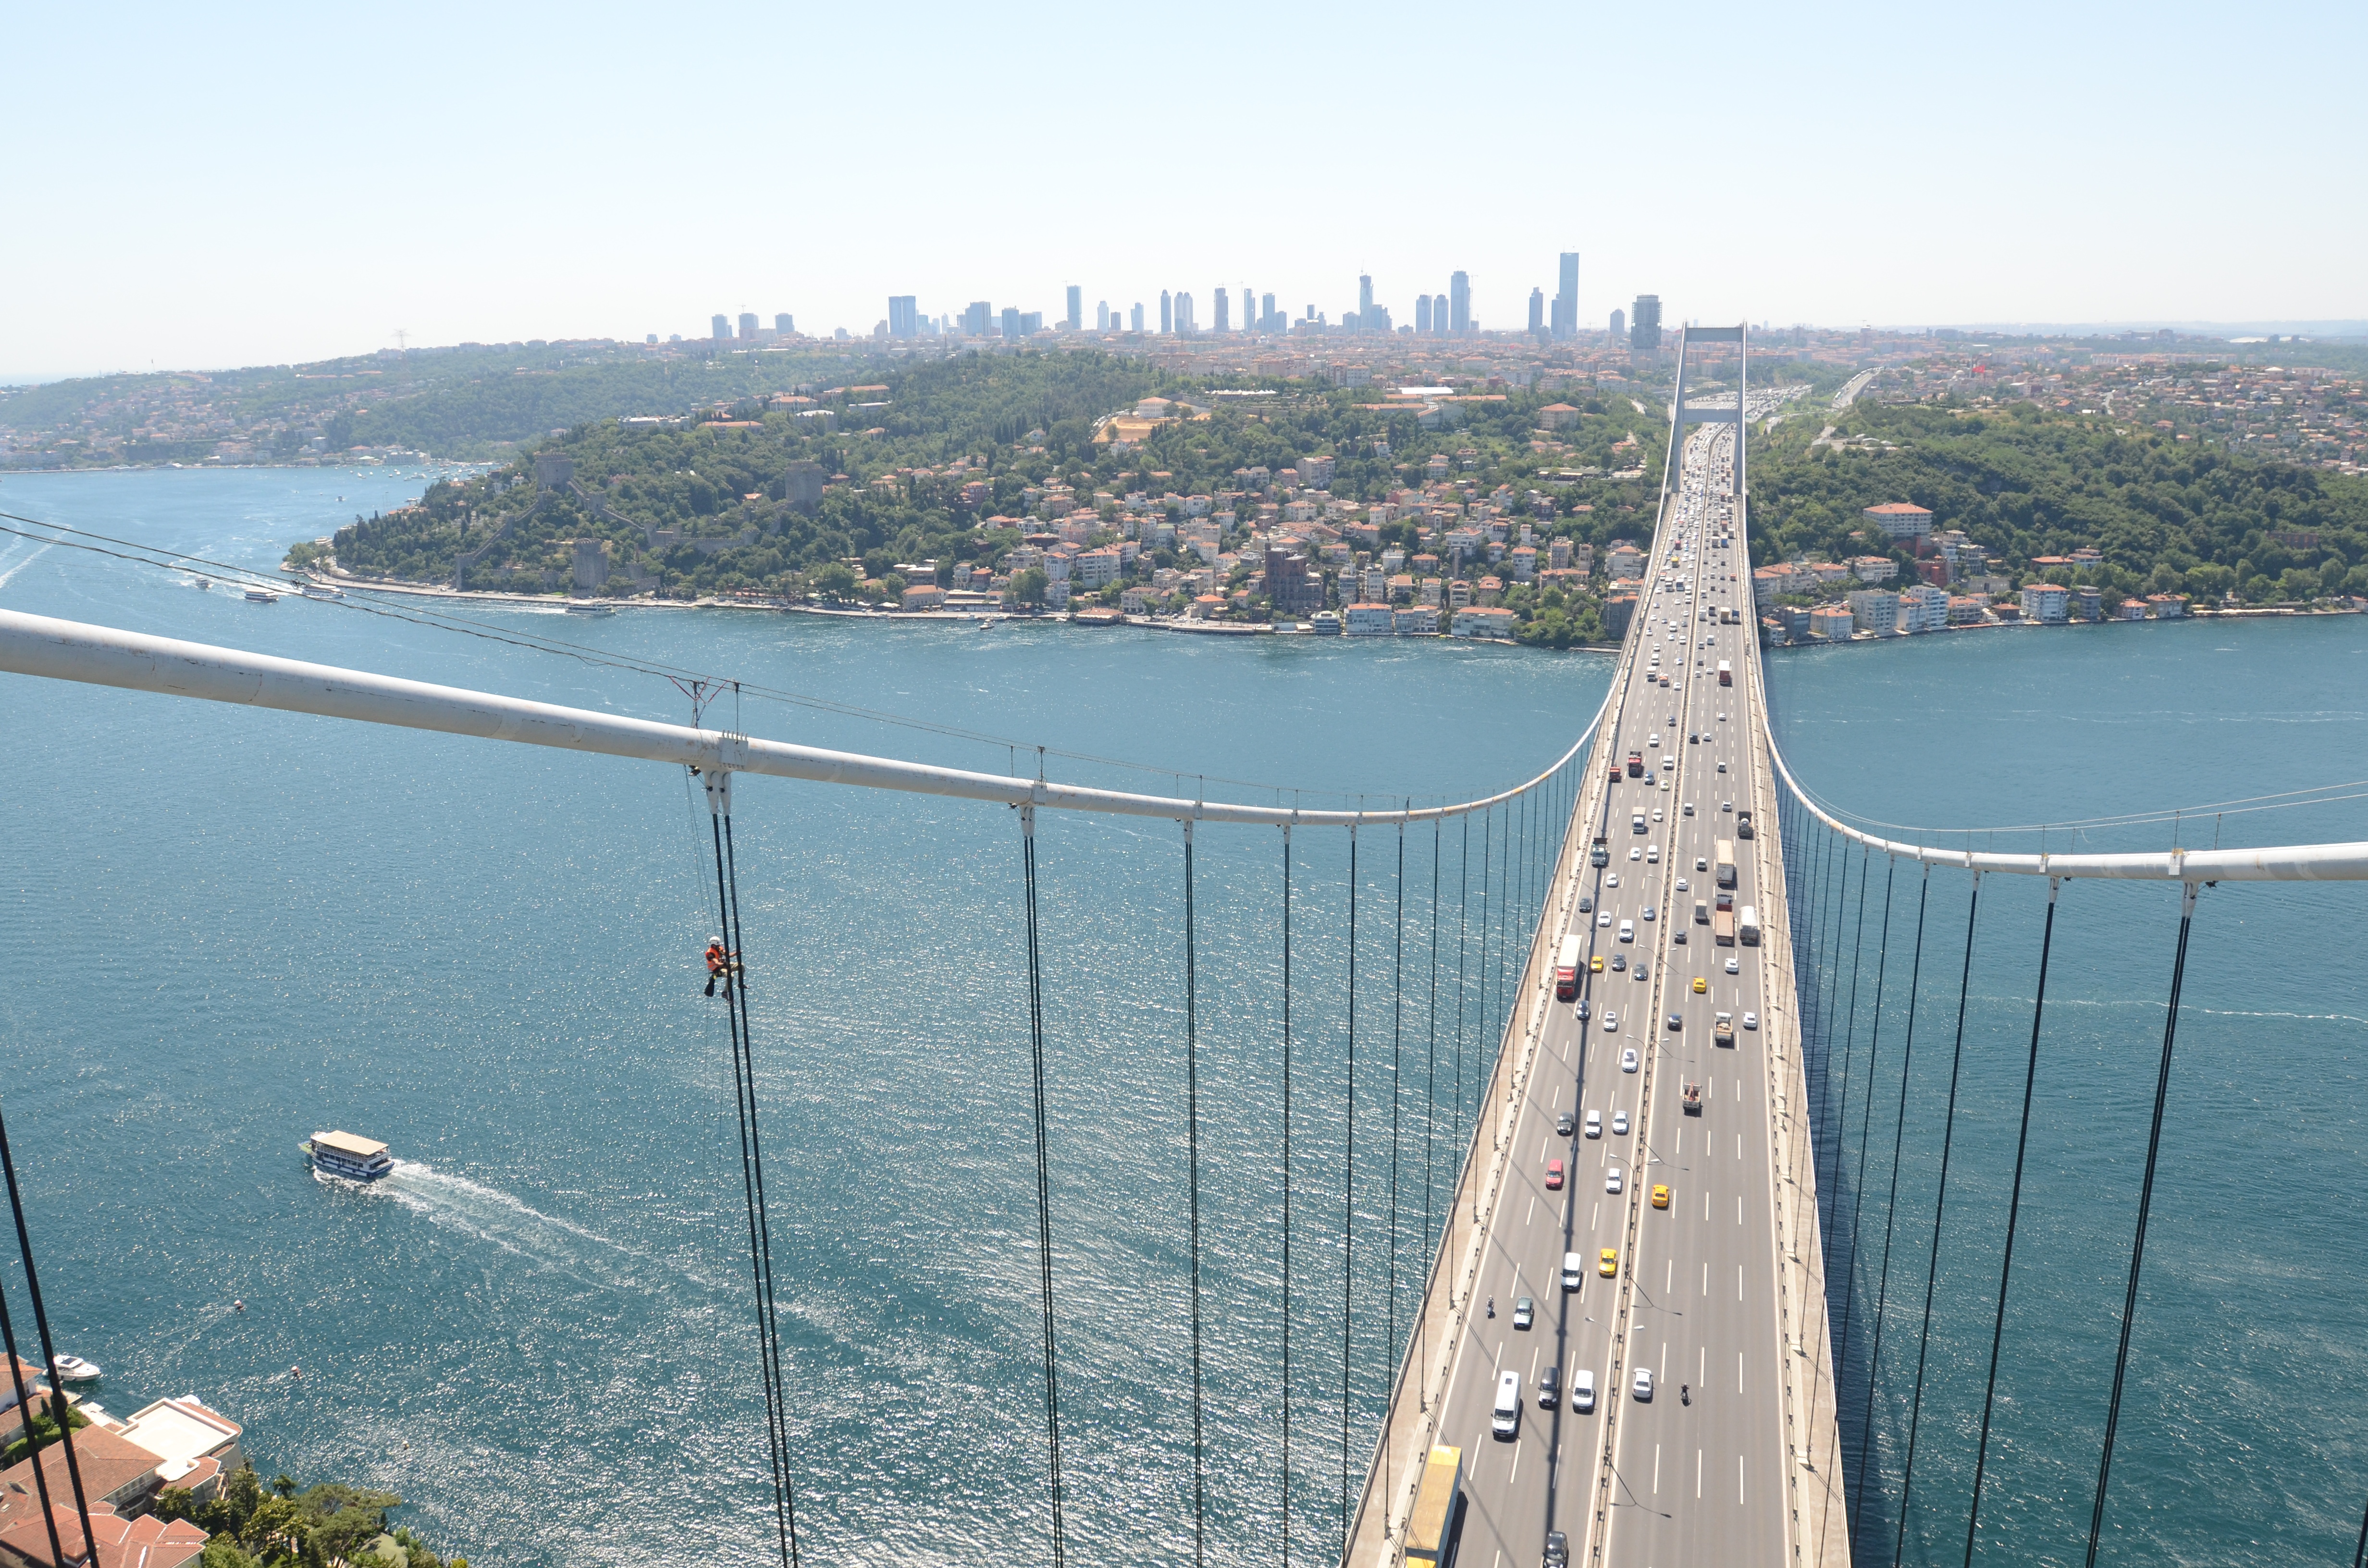
sea, dock, bridge, suspension bridge, mast, bay, reservoir, infrastructure, channel, cable stayed bridge, nonbuilding structure